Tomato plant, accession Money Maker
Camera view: tilt-top (135 deg); turntable rotation: 240 degrees
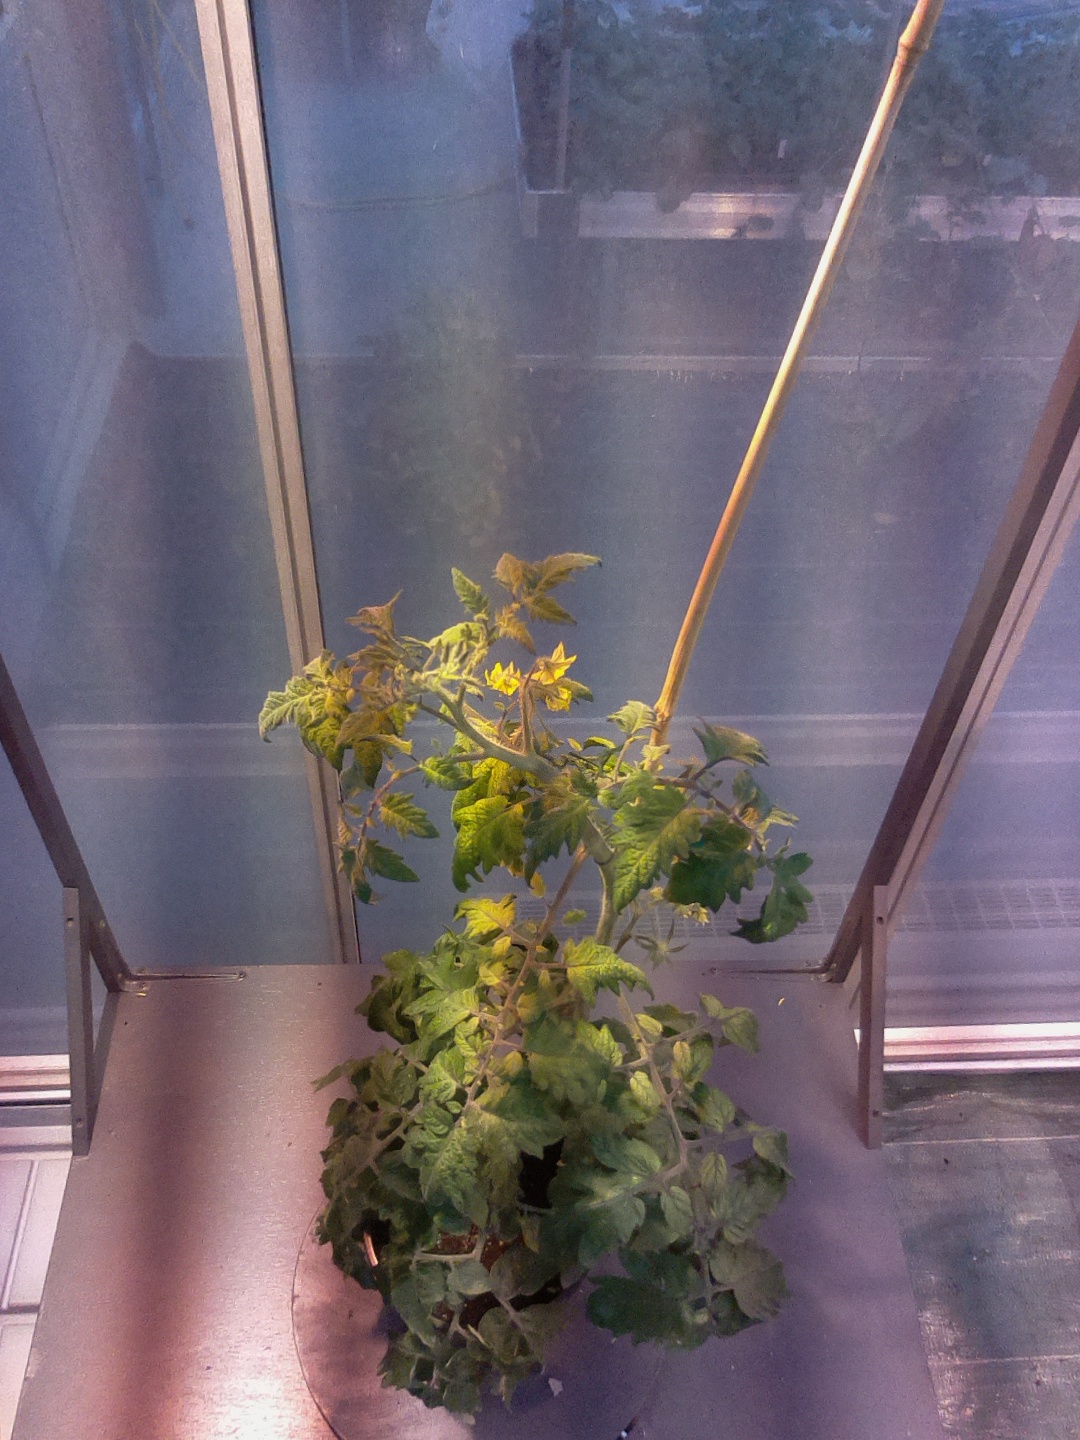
BBCH growth stage 71: 10%-20% of final fruit size